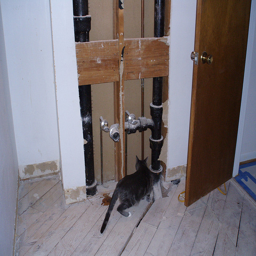
A cat standing in front of a set of pipes near a door.
A cat is lurking and ready to catch something.
a black cat moving around the house very dirty
A cat in a room prepared for renovation.
A cat in a room near a pipes without sheet rock covering them.